Splinter of the Mind's Eye

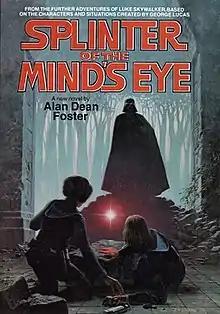
First edition

Splinter of the Mind's Eye is a 1978 science fiction novel by American writer Alan Dean Foster, a sequel to the film "Star Wars" (1977). Originally published in 1978 by Del Rey, a division of Ballantine Books, the book was written with the intention of being adapted as a low-budget sequel to "Star Wars" in case the original film was not successful enough to finance a high-budget sequel.